Lucky Boy (1929 film)

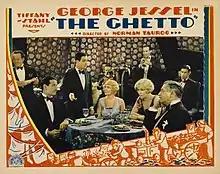
Lobby card

The film was originally developed with the title "The Schlemiel" based on a story by Viola Brothers Shore. It was initially filmed without sound by director Norman Taurog under the working title of "The Ghetto" in April 1928, reportedly in a "record time" of twelve days. Based on his role in the original stage production of "The Jazz Singer", Jessel was billed as "The Original Jazz Singer" in advertisements. Jessel was credited with writing the spoken and intertitle dialogue.